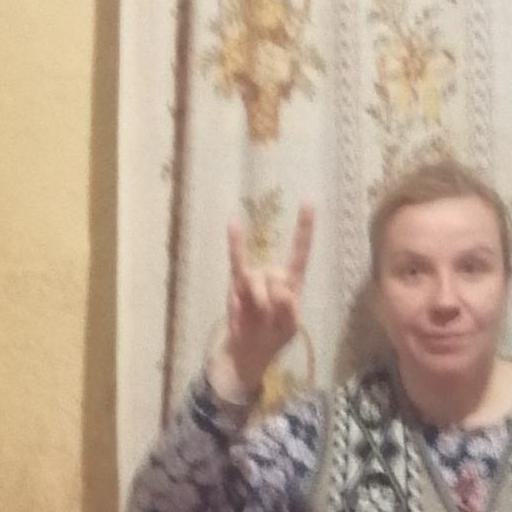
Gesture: rock